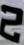
Number: 2